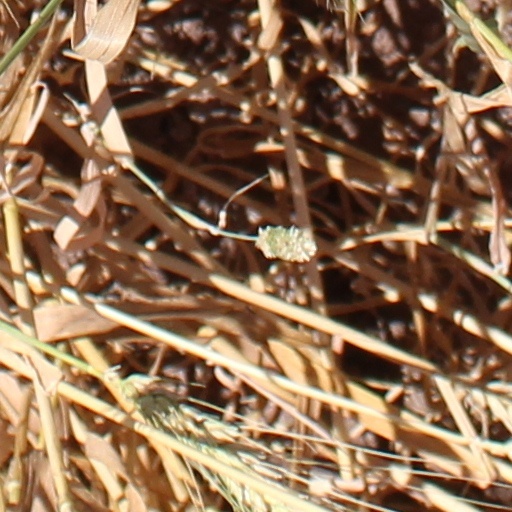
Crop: wheat